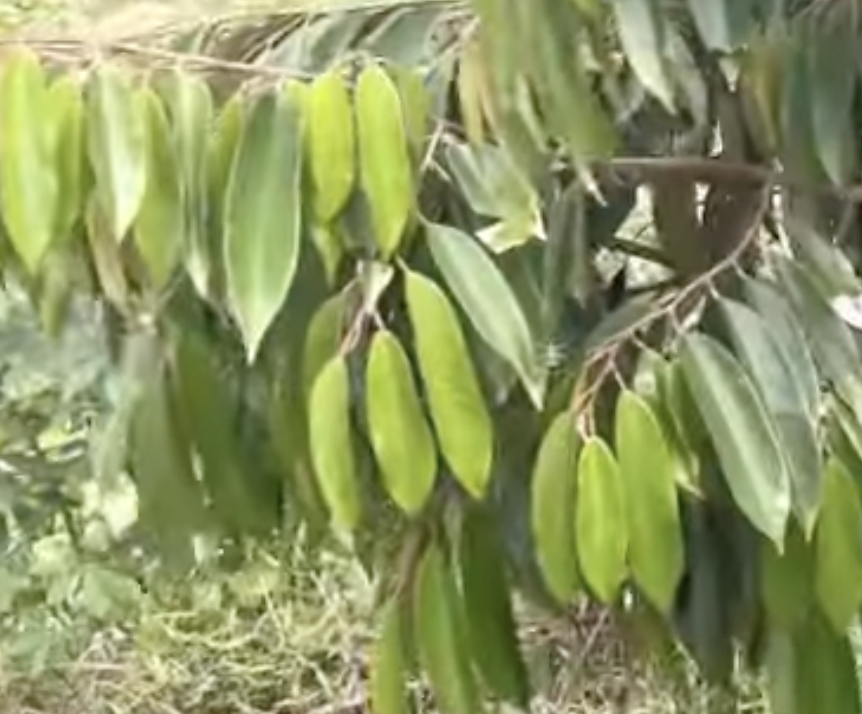
Label: yellow_leaf